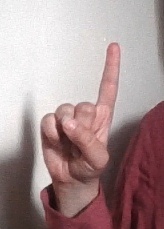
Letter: bb